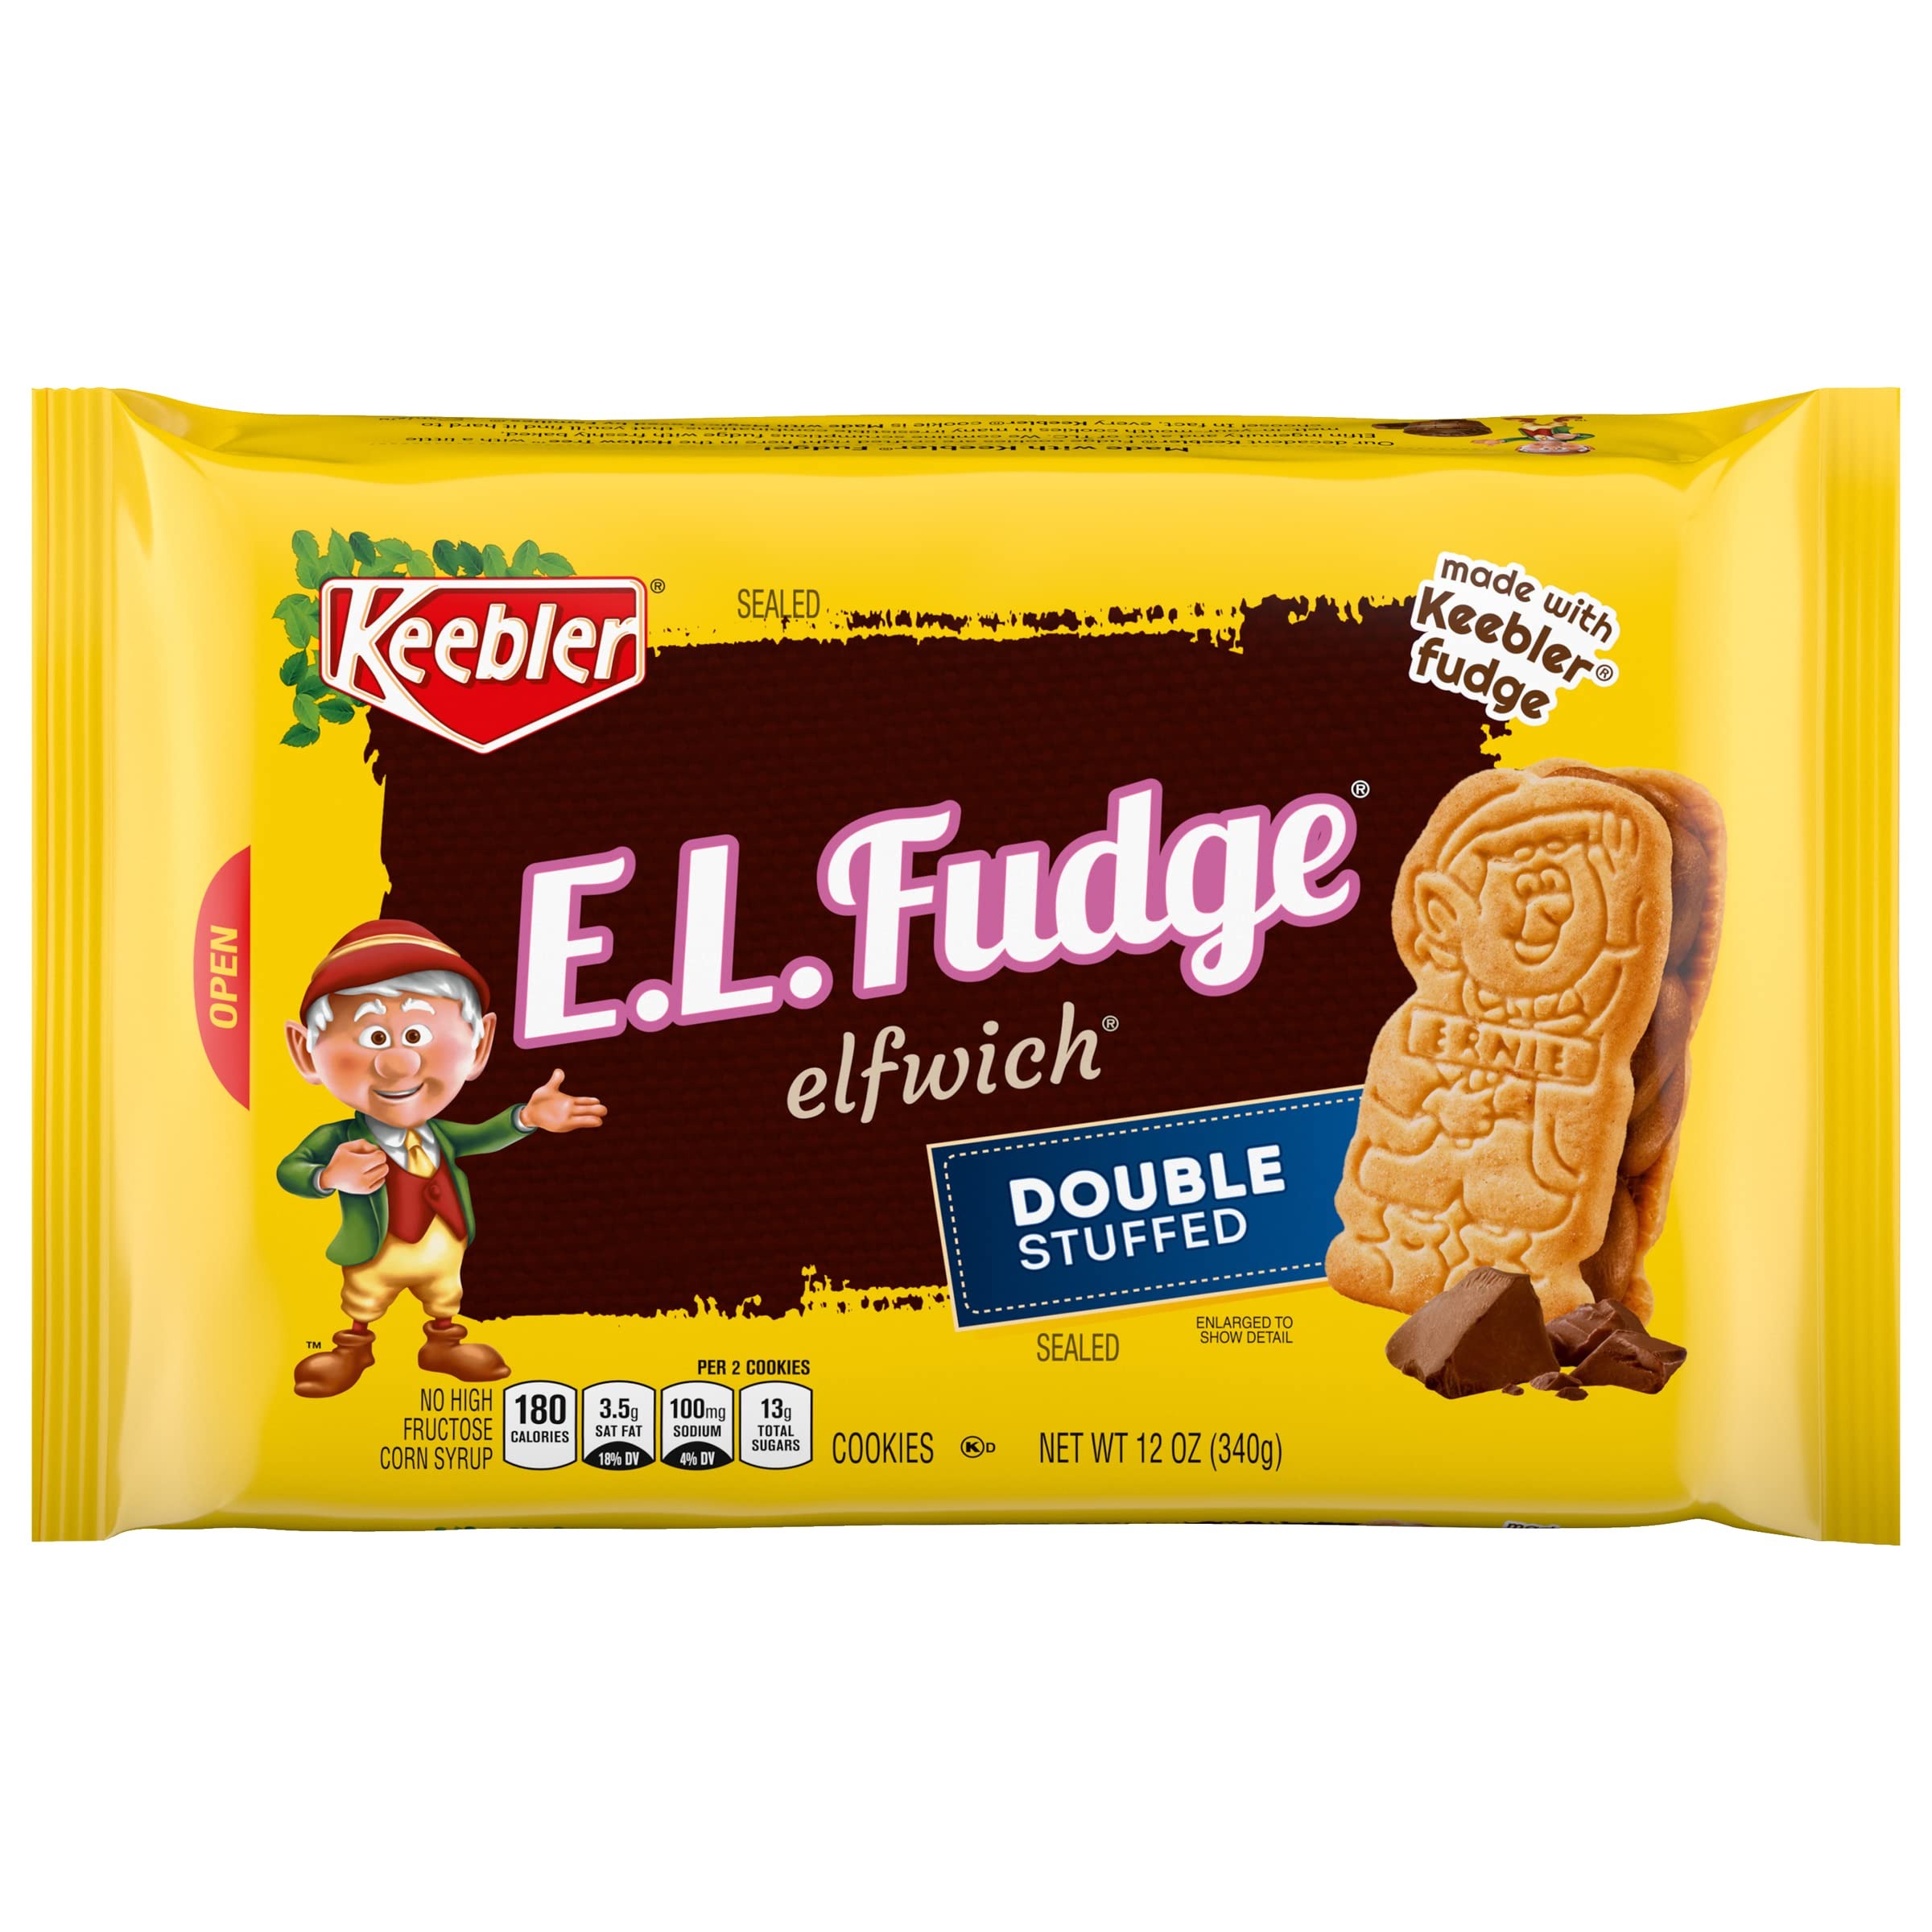
Item Name: Keebler E.L. Fudge Elfwich Double Stuffed Cookies, 12 Oz. (Pack of 1)
Bullet Point: Keebler E.L. Fudge Elfwich Double Stuffed Cookies 12 Ounce
Value: 12.0
Unit: Ounce

Price: 5.745